3-D Body Adventure

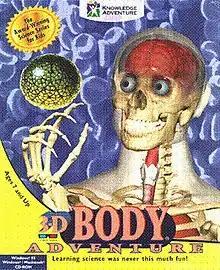

3-D Body Adventure is a 1994 educational video game developed by Knowledge Adventure and published by Levande Böcker i Norden for MS-DOS, Mac OS, Microsoft Windows.